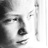
Emotion: sad